Dessima Williams

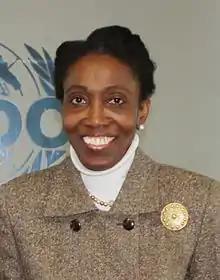
Williams in 2014

Dessima D Williams is a Grenadian diplomat and former Ambassador to the United Nations from Grenada who was reappointed to the ambassadorship in 2008. Since 2022 she has been President of the Senate.